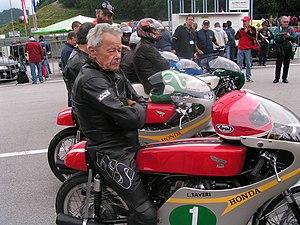
Luigi Taveri, né le 19 septembre 1929 à Horgen et mort le 1ᵉʳ mars 2018, est un pilote suisse de vitesse moto.